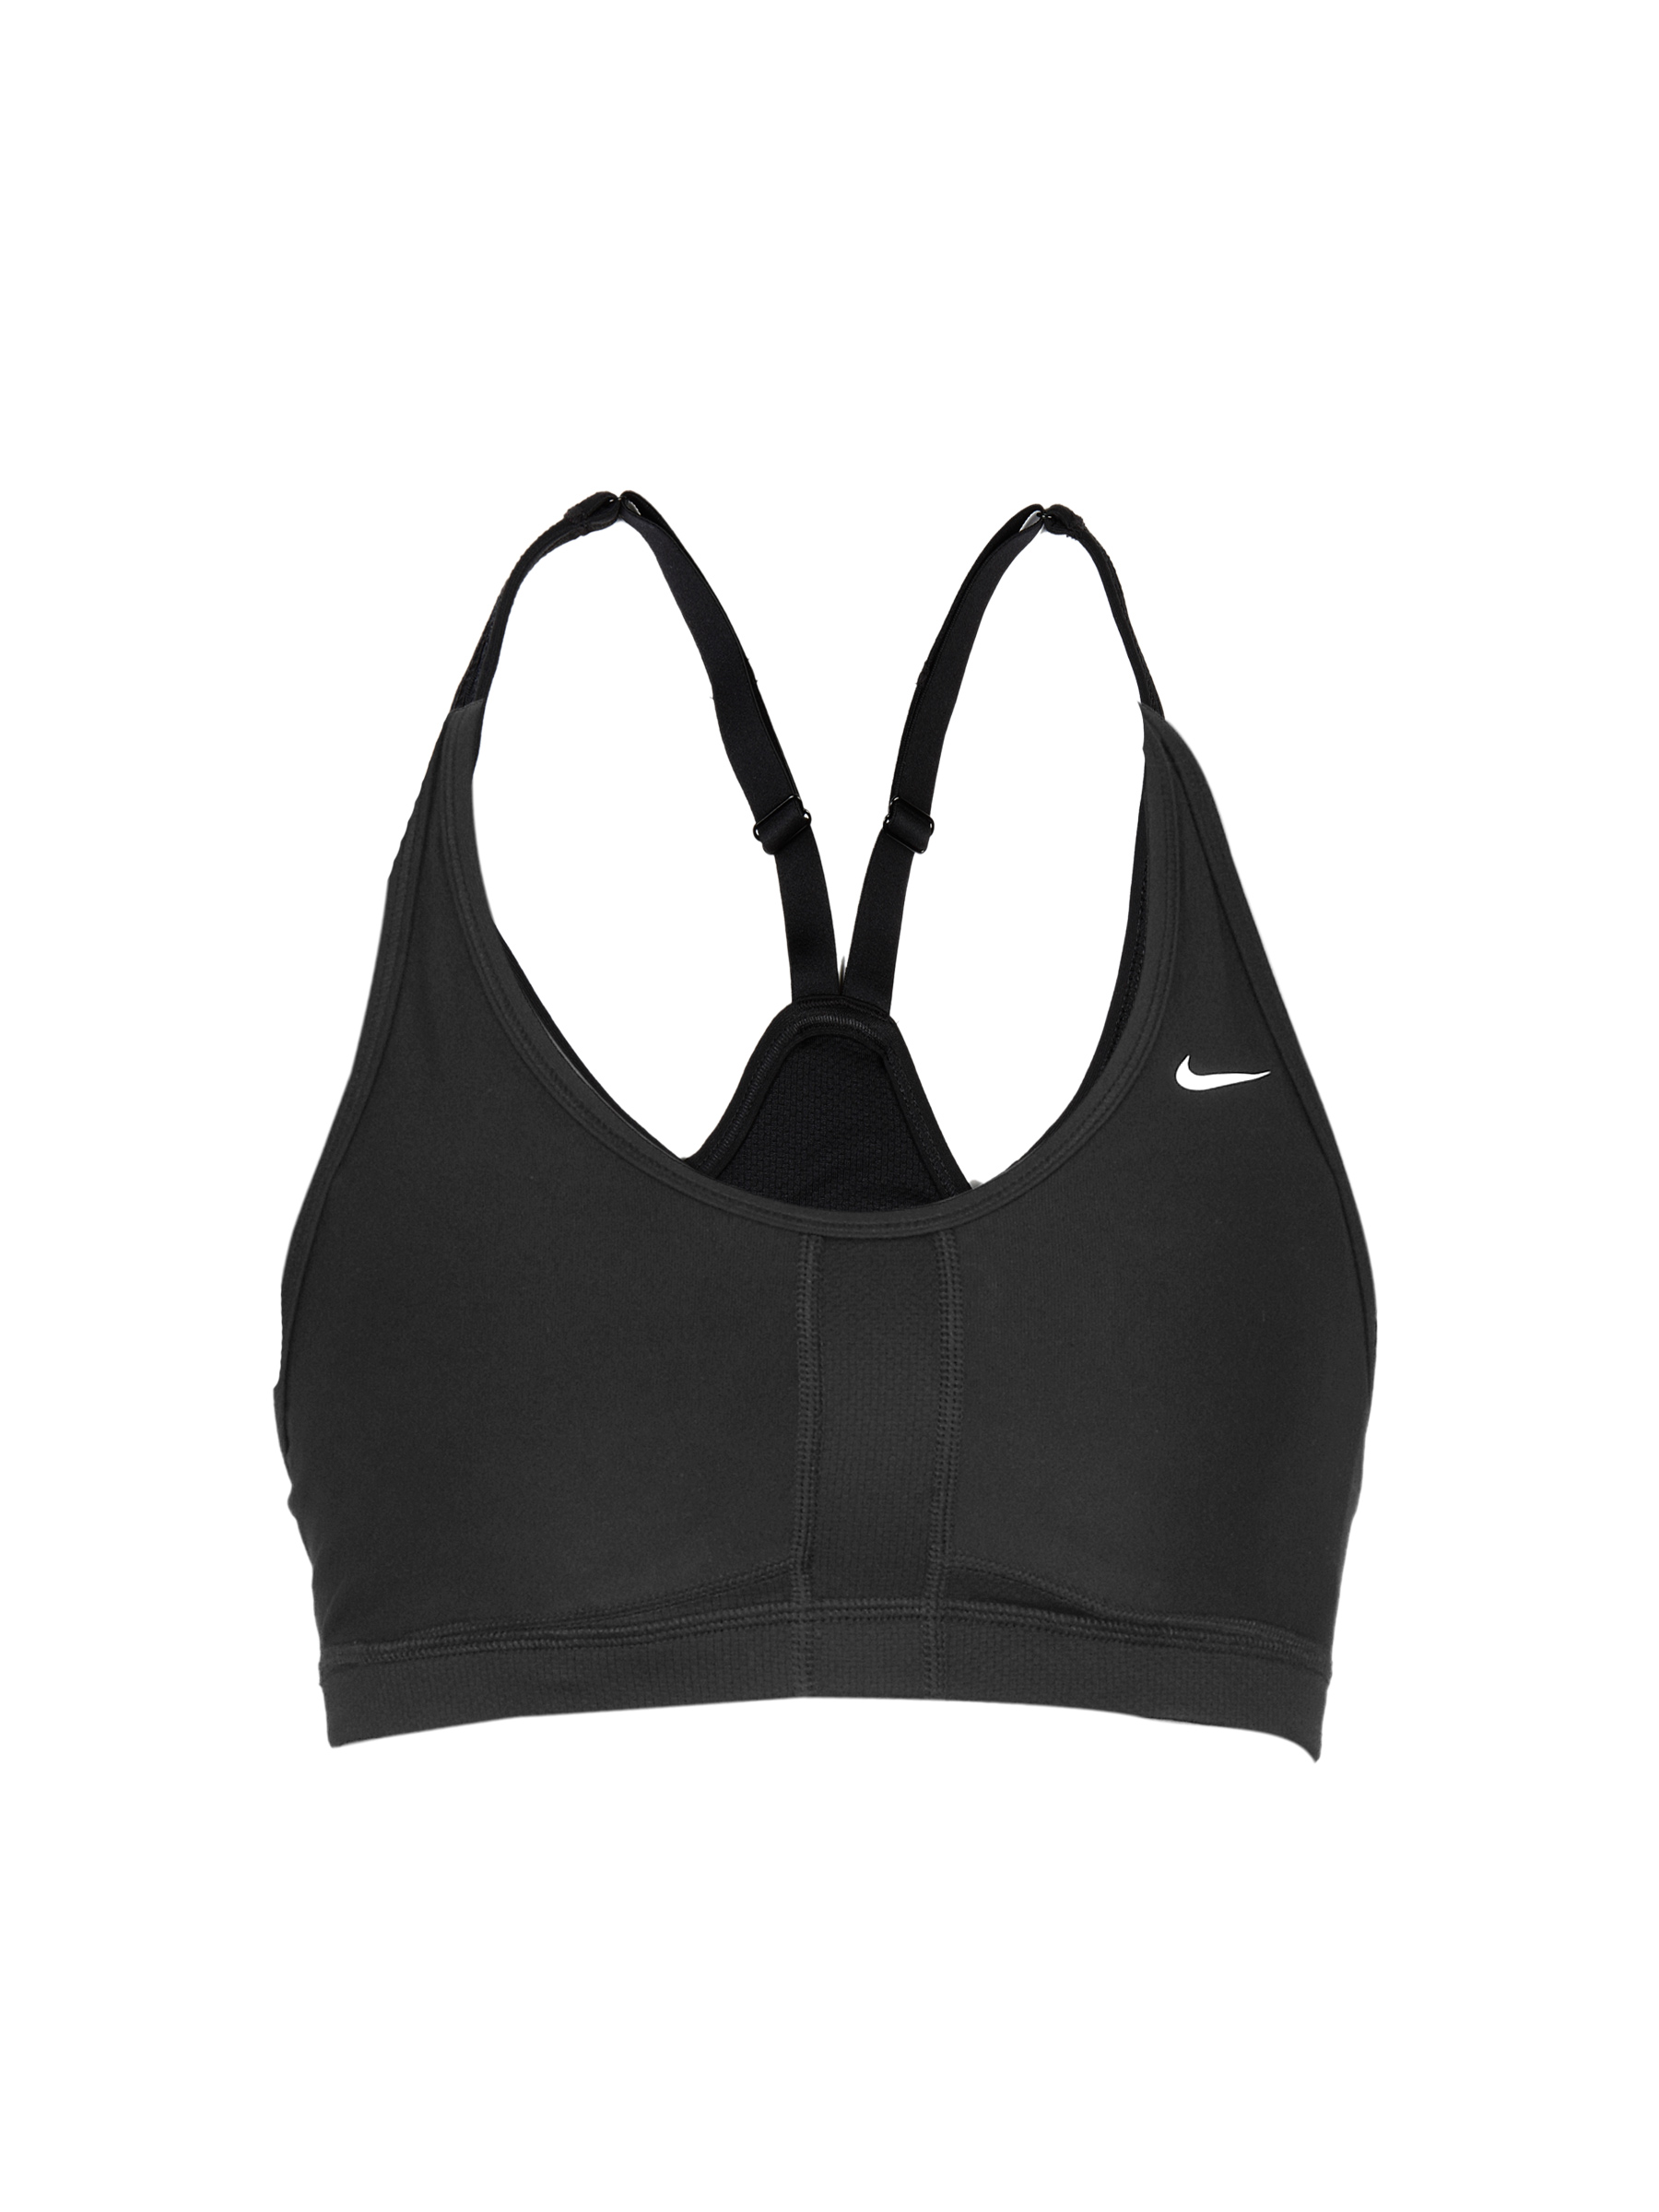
Nike Women Training sports bra Black Tops
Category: Apparel / Topwear / Tops
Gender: Women
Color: Black
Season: Fall 2011
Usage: Casual